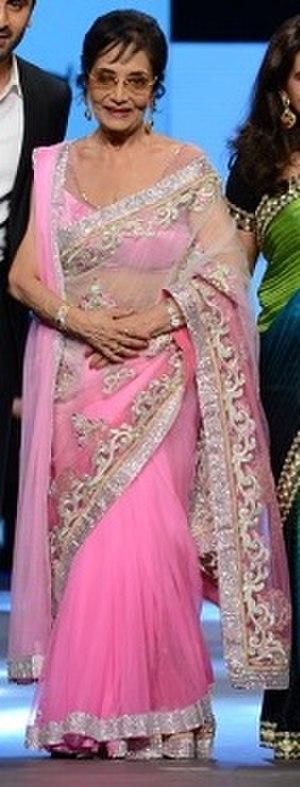
Sadhana, née le 2 septembre 1941 à Karachi et morte le 25 décembre 2015 à Bombay, est une actrice indienne.